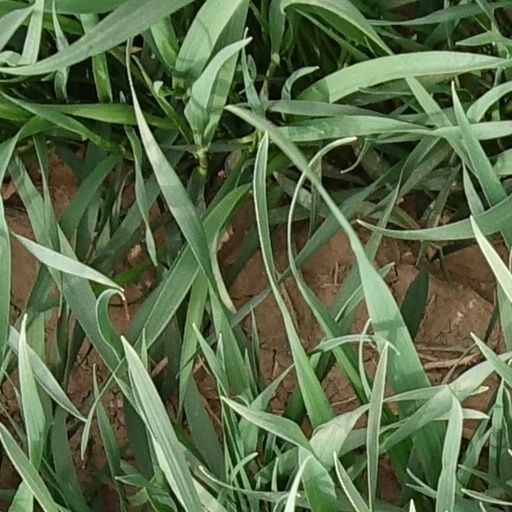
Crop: wheat